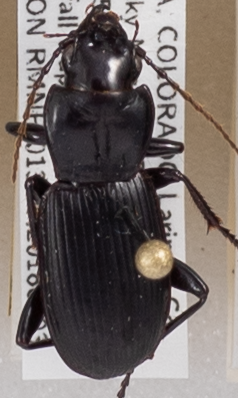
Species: Pterostichus protractus
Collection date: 2018-09-03
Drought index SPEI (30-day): -1.34
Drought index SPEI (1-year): -1.45
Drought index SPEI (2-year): -0.62